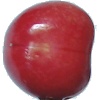
Label: Cherry 2